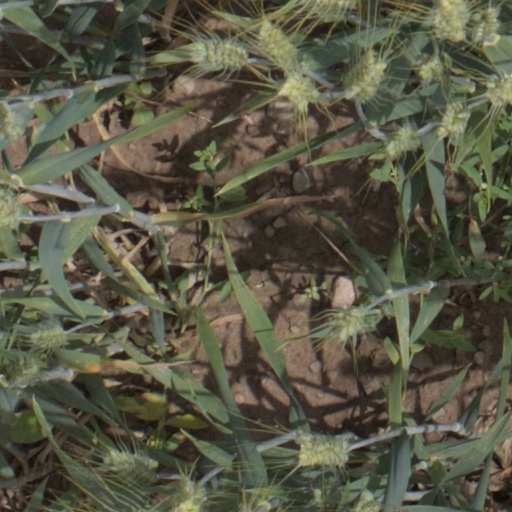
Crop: wheat